Bennettsbridge

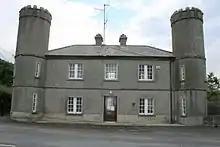
Fortified police station

Bennettsbridge lies on the R700 regional road which carries much tourist traffic in the summertime from the Rosslare ferries, through Kilkenny and on into the midlands and Galway.